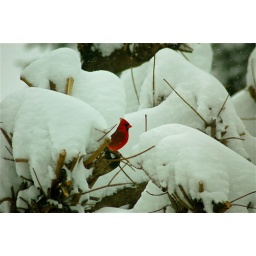
male cardinal in snowy tree knots